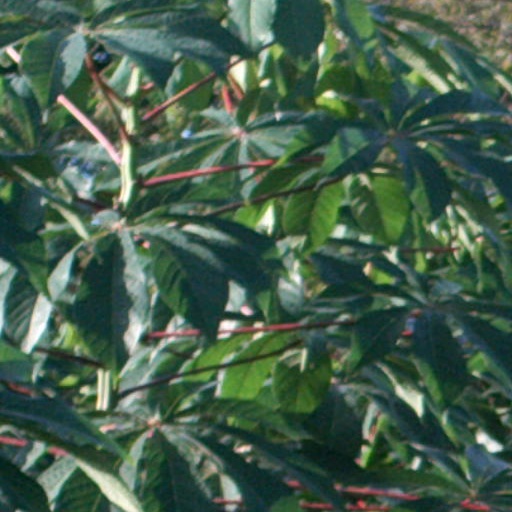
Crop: cassava